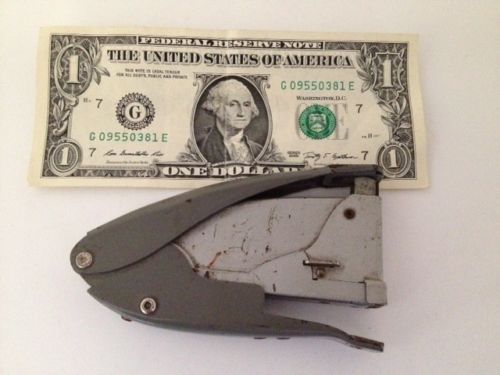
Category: stapler